John Mueller

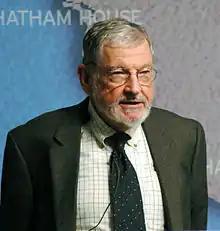
Mueller speaking at Chatham House in 2013

John E. Mueller (born June 21, 1937) is an American political scientist in the field of international relations as well as a scholar of the history of dance. He is recognized for his ideas concerning "the banality of 'ethnic war'" and the theory that major world conflicts are quickly becoming obsolete.